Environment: real
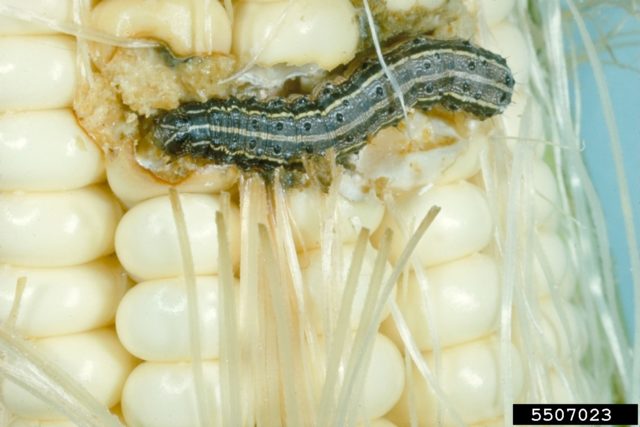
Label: fall_armyworm